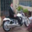
Label: motorcycle